Twin Pimples raid

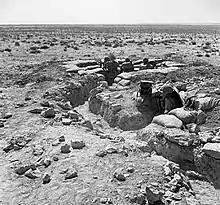
Allied trench on the Tobruk perimeter

The plan called for three officers and 40 men of No. 8 Commando and a small number of Australian Engineers (to deal with ammunition dumps and gun emplacements) to cross the Italian forward positions to the road that they used to bring up supplies and then follow the road to the rear of the Twin Pimples and engage the position from behind. The 18th Cavalry were to carry out a diversionary raid just before the commando assault to divert the defenders' attention. The man chosen to lead the raid was Captain M. Keely, the second in command was Captain Dunne and the third officer was Lieutenant Lewes On the night of the raid, 17/18 July, half the Commandos were armed with Thompson submachine guns and the other half with Lee–Enfield rifles with bayonets fixed. All carried hand grenades and every third man wore a groundsheet slung bandoleer fashion to use as a stretcher.